In Amenas

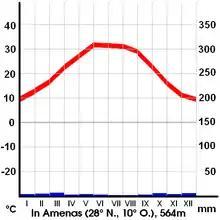
Climate In Amenas

It is served by In Amenas Airport with Air Algérie flights to Algiers, Hassi Messaoud, Oran and Ouargla and Tassili Airlines flights to Adrar, El Golea, El Oued, In Salah, Tébessa and Touggourt.